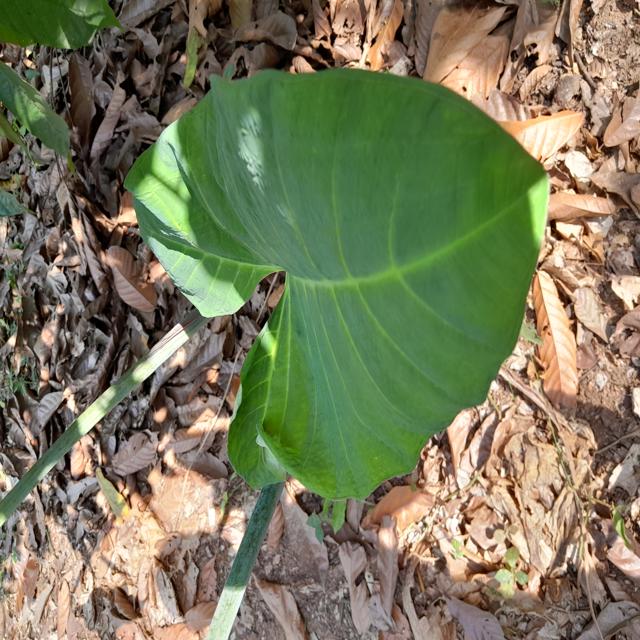
Label: Healthy